Which point is corresponding to the reference point?
Reference image:
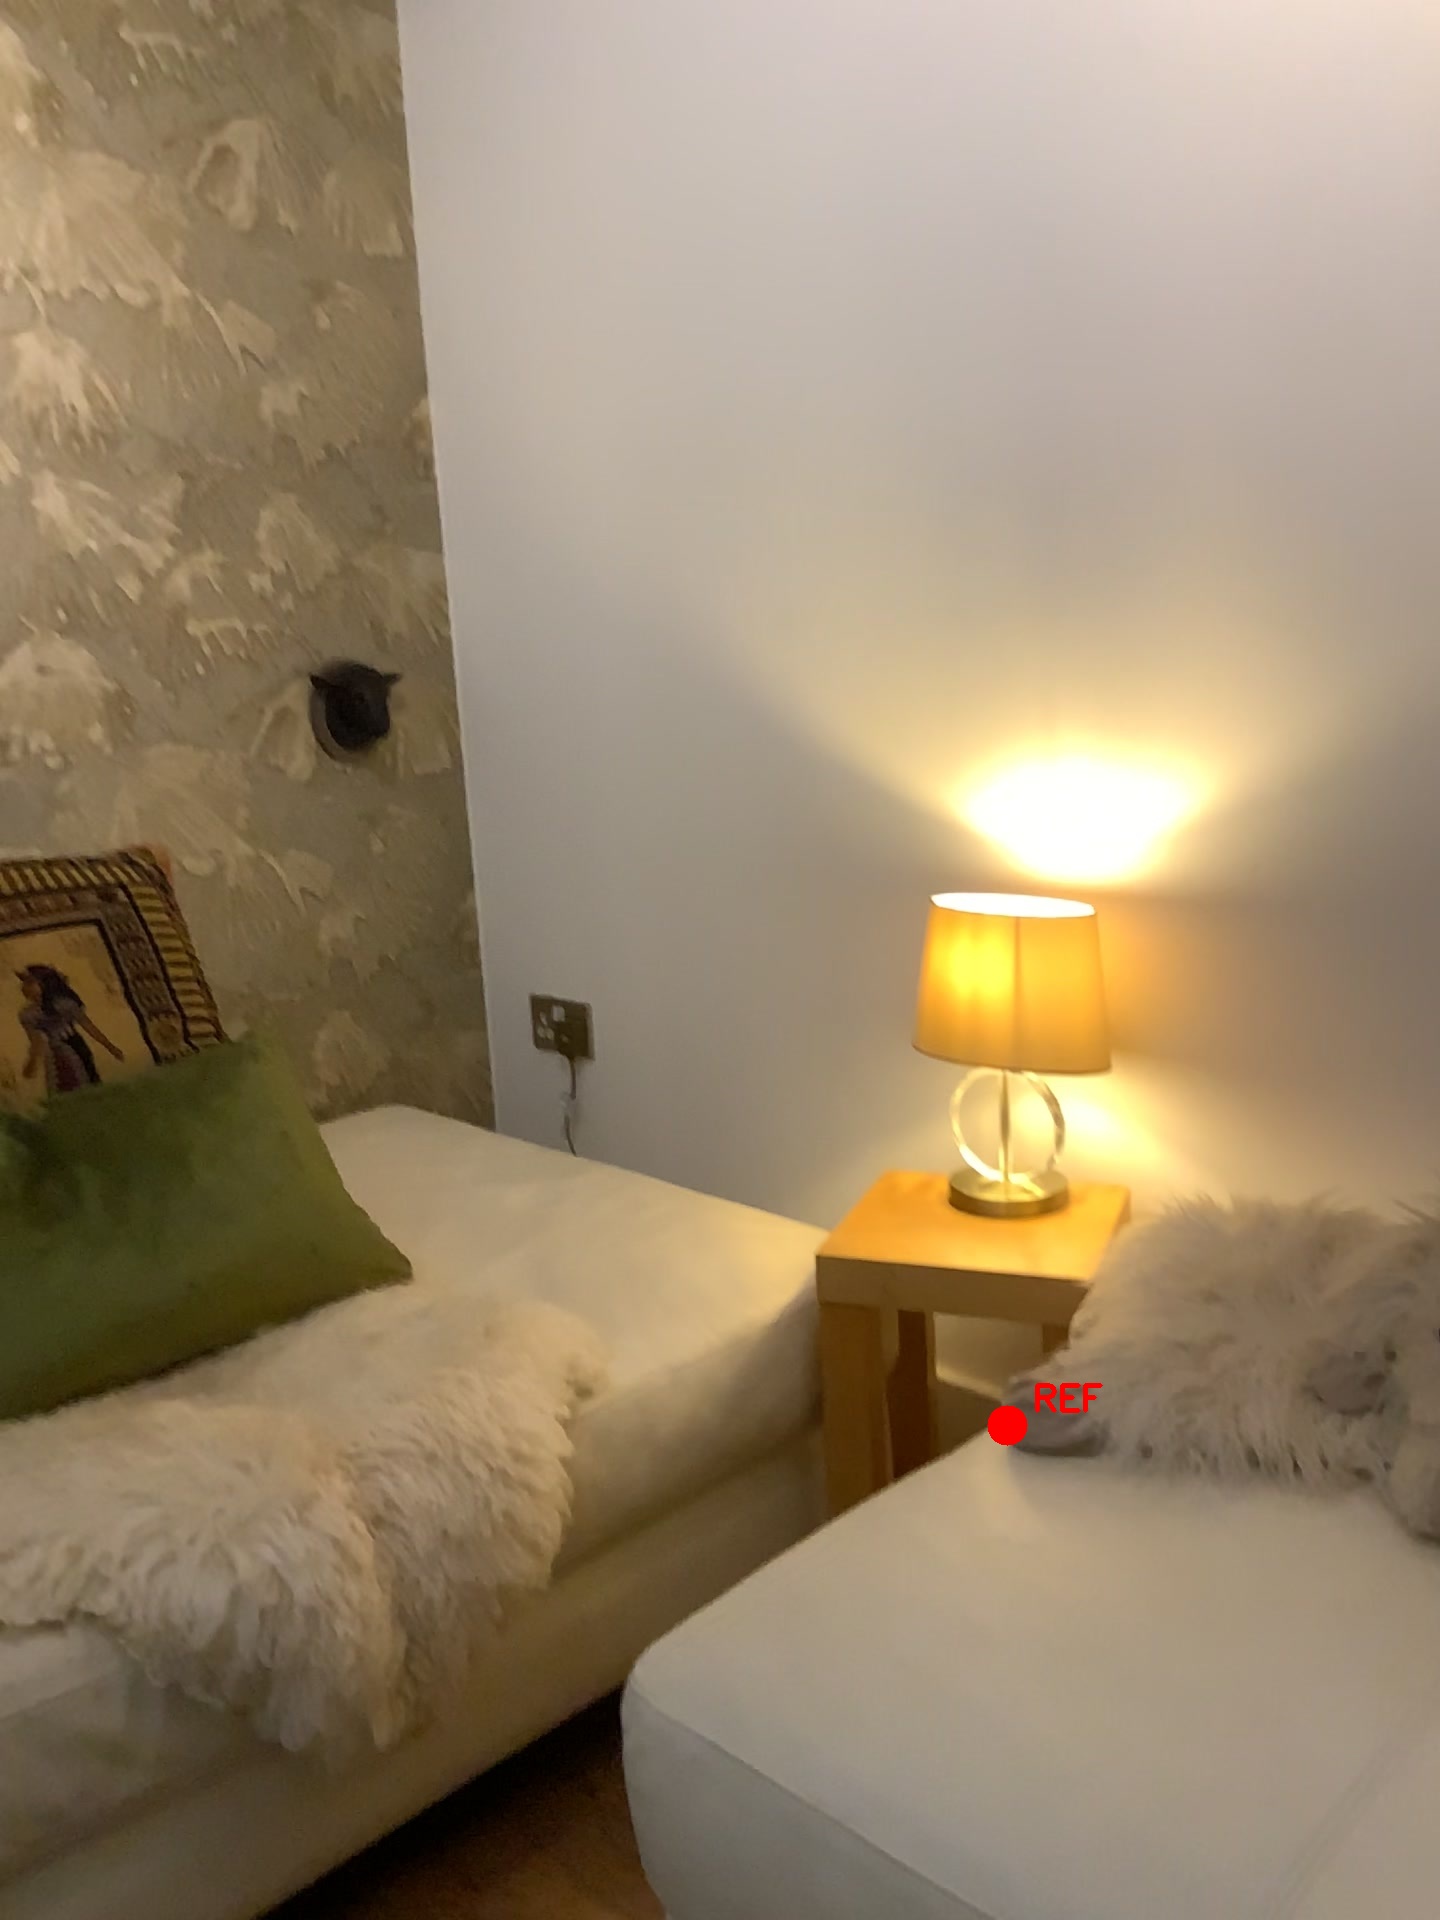
Option image:
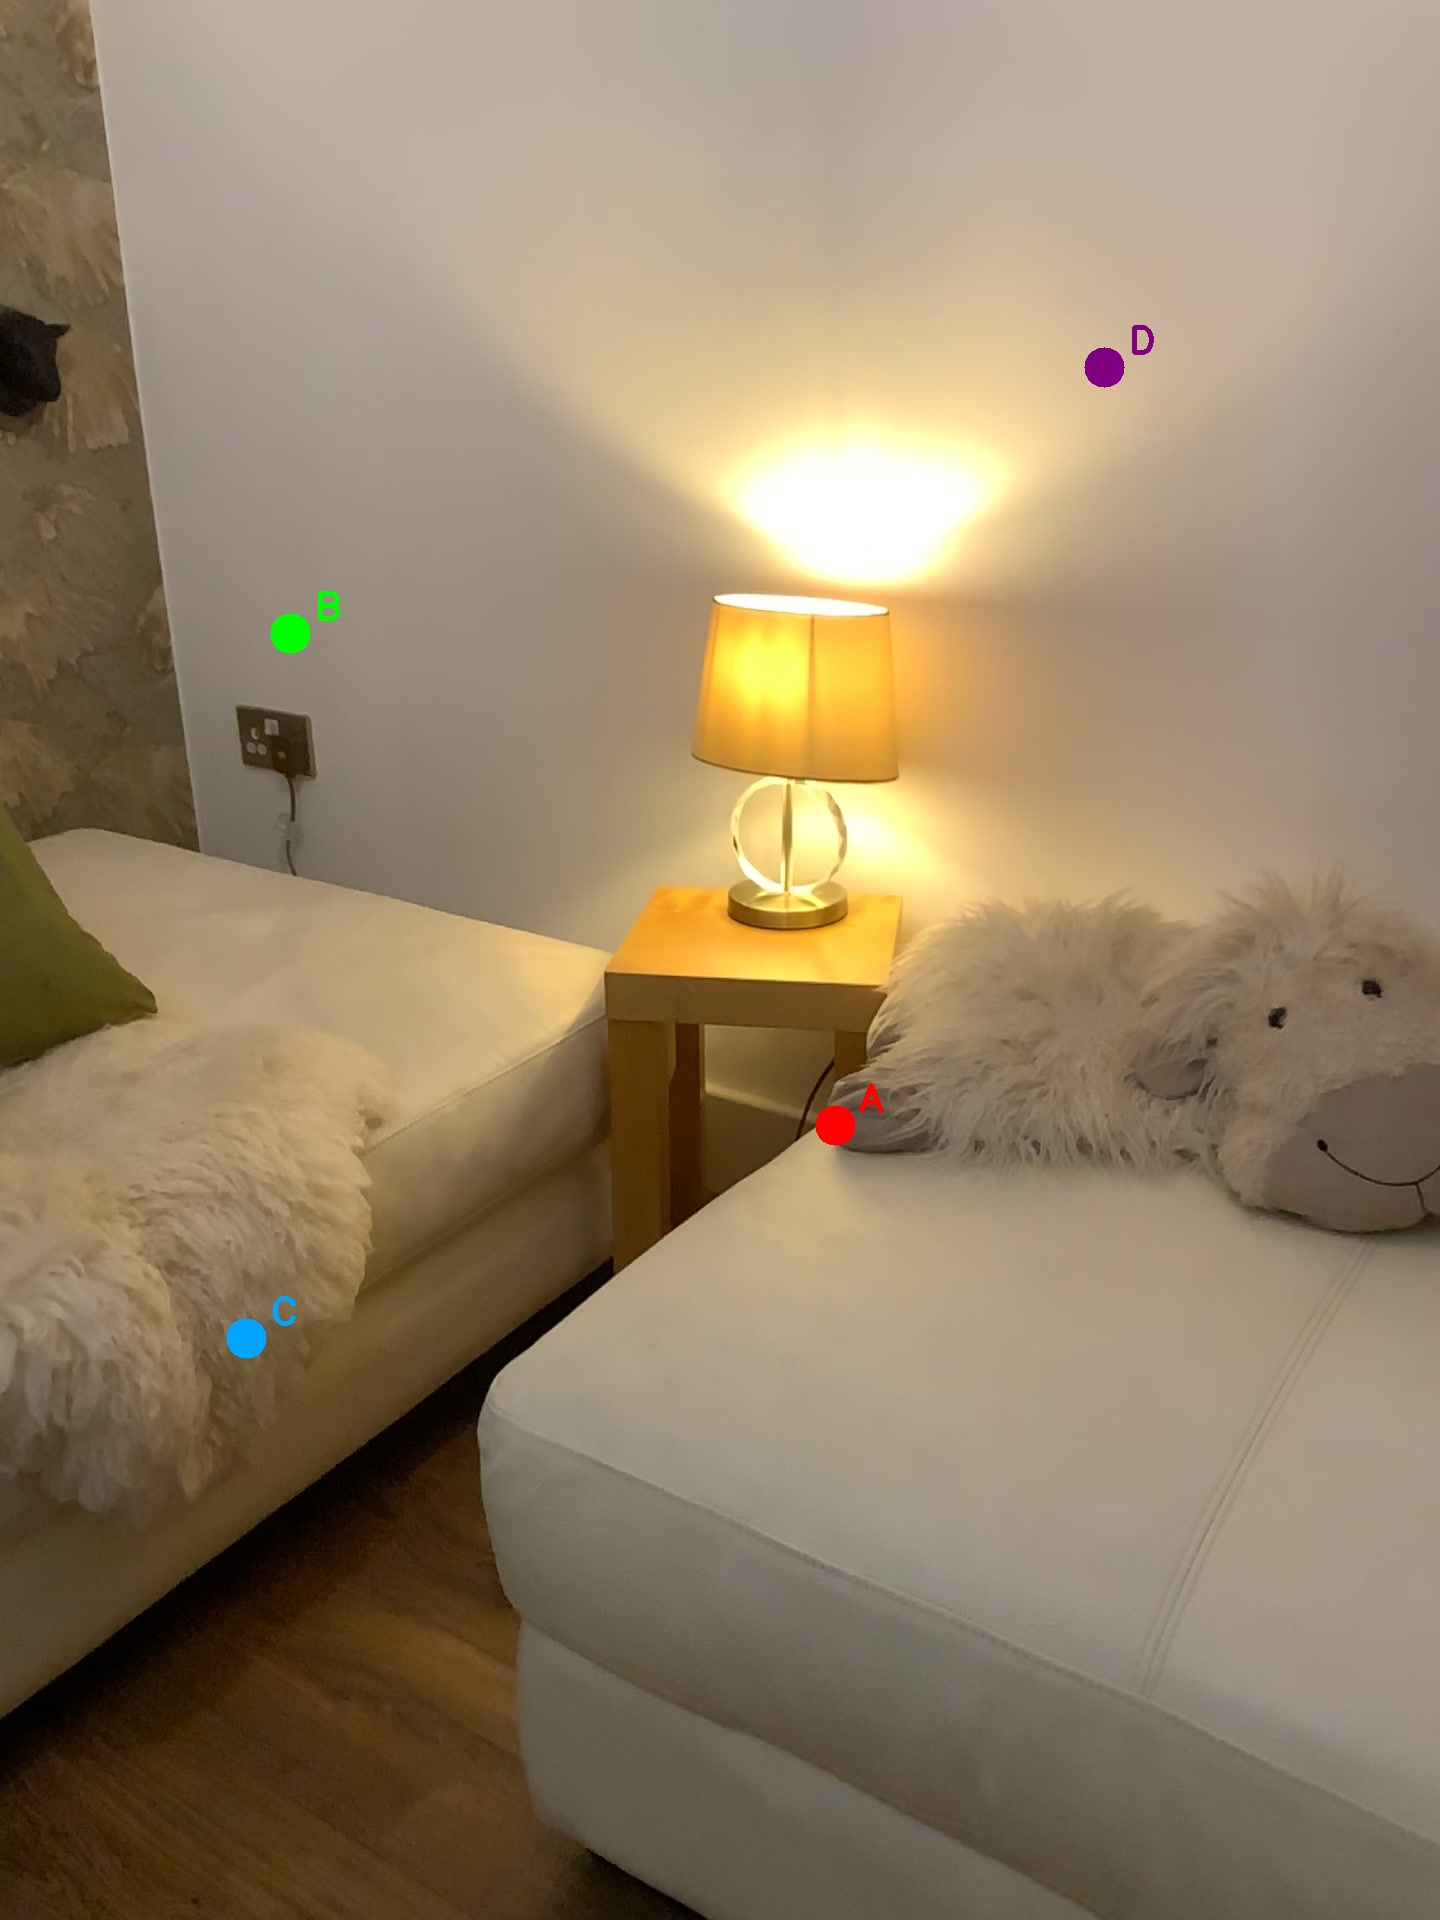
Choices:
Point A
Point B
Point C
Point D
Answer: (A)